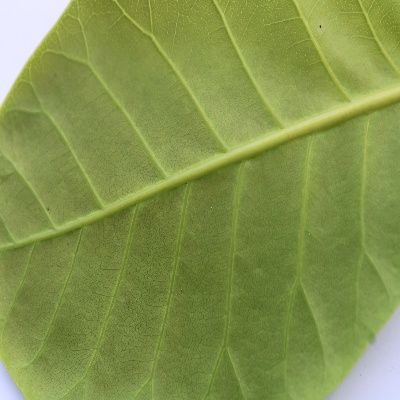
Crop: Cashew
Condition: healthy